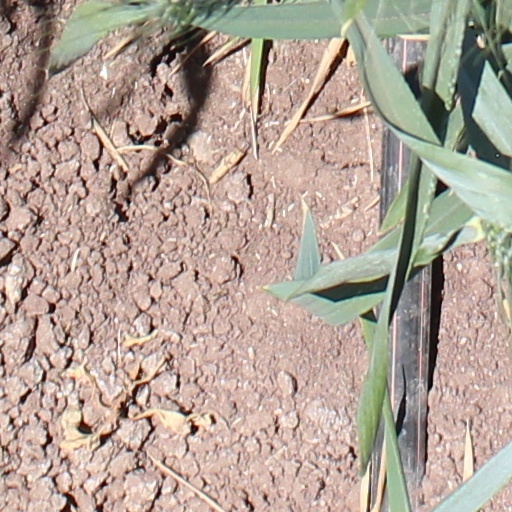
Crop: wheat